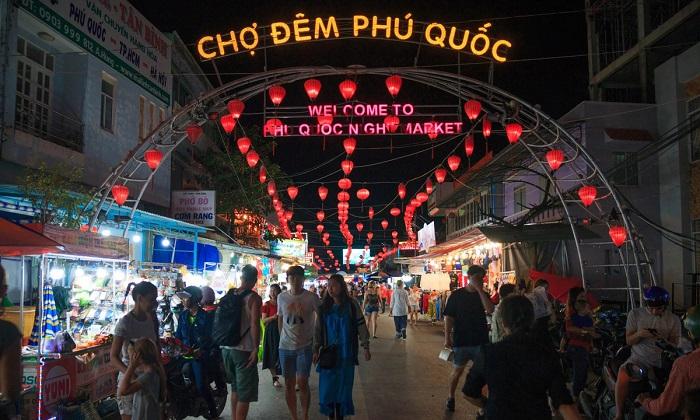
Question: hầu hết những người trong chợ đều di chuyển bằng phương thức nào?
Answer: đi bộ